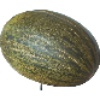
Label: melon_piel_de_sapo